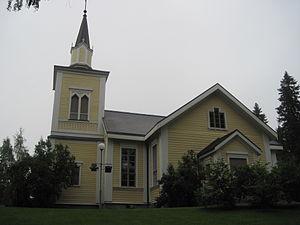
Cet article recense les églises évangéliques-luthériennes de Finlande.
L’église de Jämijärvi est une église luthérienne située à Jämijärvi en Finlande.
Georg Theodor Policron Chiewitz est un architecte suédois dont la carrière se déroula principalement en Finlande.